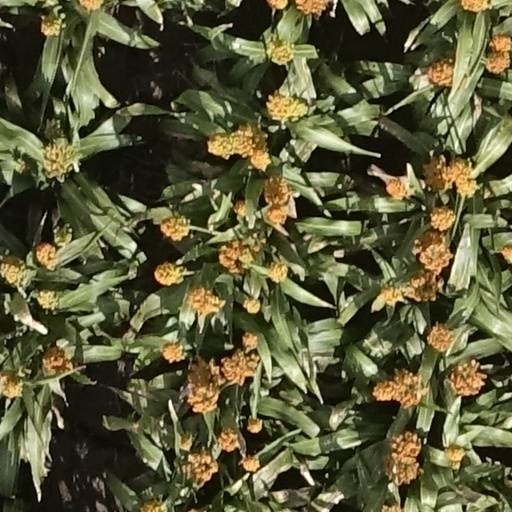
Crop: sorghum